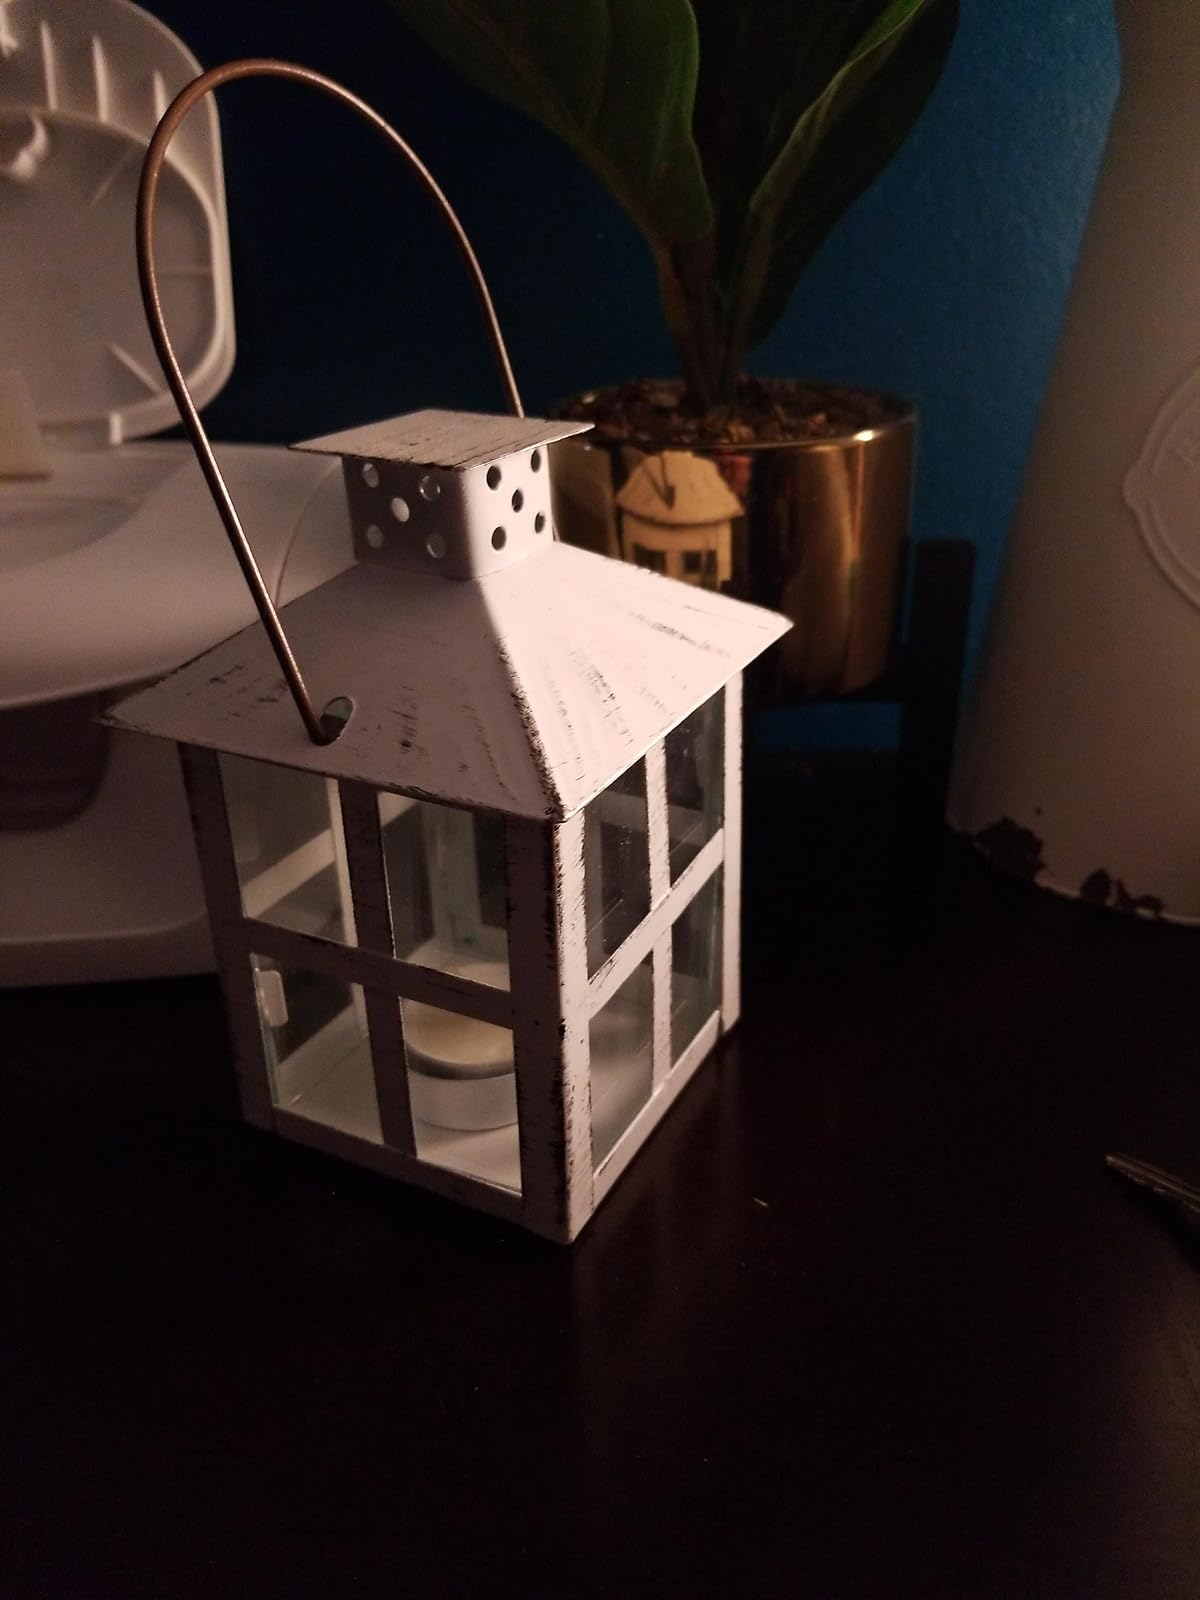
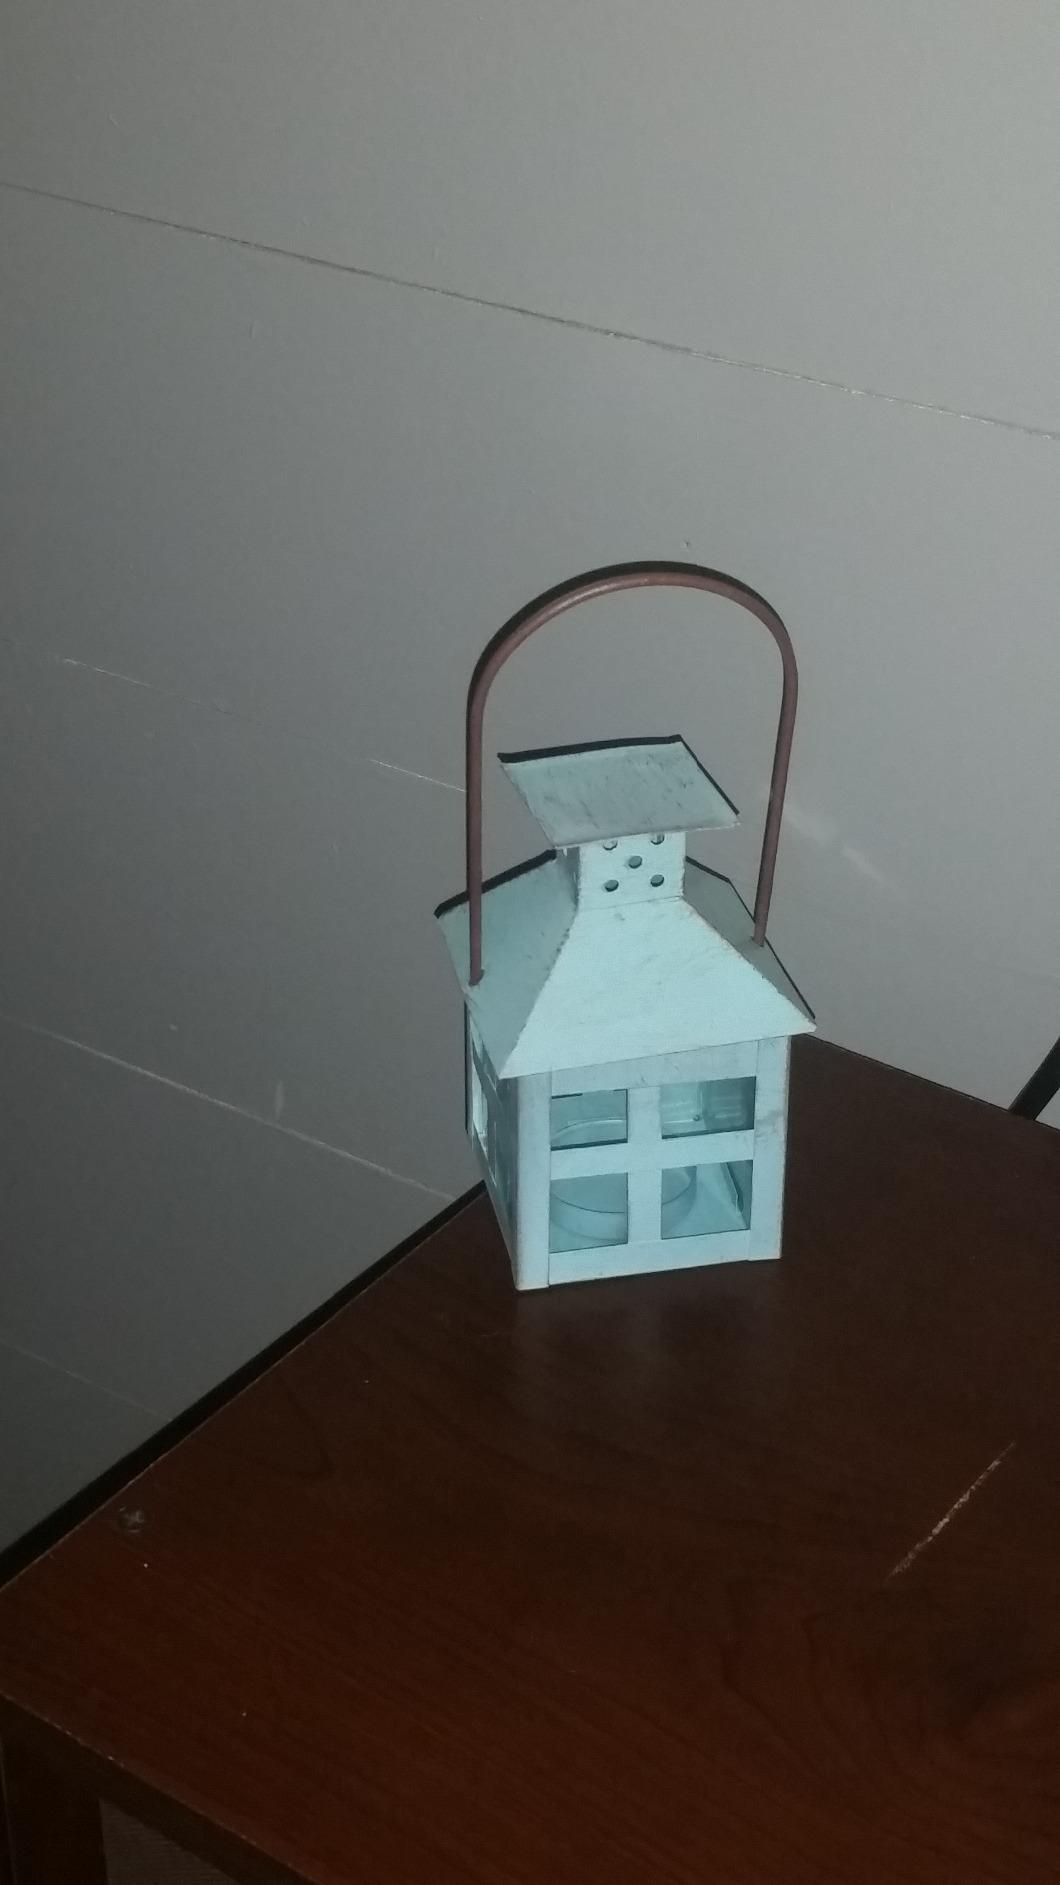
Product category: lantern
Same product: no